Jolly Fellows (2009 film)

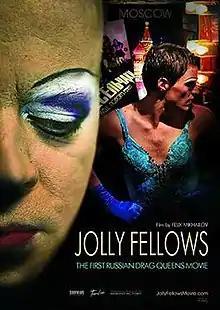

Jolly Fellows is a 2009 comedy-drama film, feature film directorial debut of Felix Mikhailov. It was described as the first Russian film about drag queens.